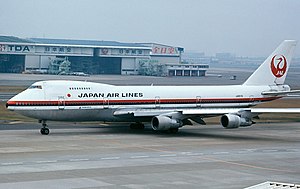
Japan Airlines Flight 123
Det forulykkede fly JA8119 i Tokyo International Airport i 1984
Det forulykkede fly JA8119 i Tokyo International Airport i 1984
Japan Airlines Flight 123 var en japansk indenrigsflyvning med et Boeing 747SR-fly tilhørende Japan Airlines med i alt 524 ombordværende, der styrtede ned den 12. august 1985. Flyet var på vej fra Haneda Airport til Osaka International Airport. 12 minutter efter flyet lettede i Tokyo, skete et mekanisk brud i flyets haleparti, der betød, at flyets halefinne knækkede af. Bruddet ødelagde flyets hydrauliksystem, hvilket medførte, at hydraulikvæsken løb ud, hvorved det blev umuligt at kontrollere flyets styreflader. 20 minutter senere styrtede flyet ned på en bjergkam Mount Takamagahara i Ueno i præfekturet Gunma, ca. 100 km fra Tokyo. Alle ombordværende, bortset fra 4 passagerer, omkom.